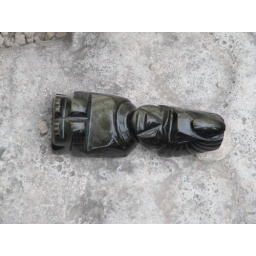
The black stone sparkles gold in the sunlight ... so beautiful!